Capital Beltway

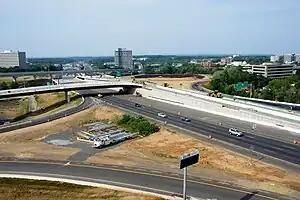
I-495 Express Lanes (HOT lanes) under construction at the I-495 interchange with SR 123 in Tysons. At the left is the elevated ramp to access the HOT lanes from SR 123 via Westpark Drive (Tysons Corner). In the background is the Silver Line viaduct.

Squeezing past Argyle Local Park and Sligo Creek Golf Course, the beltway interchanges with MD 97 northwest of Silver Spring, then follows an alignment formerly known as Rock Creek Parkway. The route twists along the alignment, through and around Rock Creek Park, then interchanges with MD 185 near the Walter Reed National Military Medical Center. Turning northwest, I-495 soon encounters the southern terminus of I-270, which extends northwestward to meet I-70 in Frederick.